Saint Paul's Methodist Episcopal Church (Anniston, Alabama)

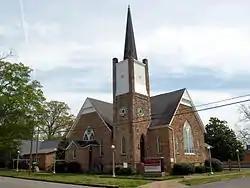
The church in April 2014

Saint Paul's Methodist Episcopal Church (also known as the First Christian Church) is a historic Methodist church building at 1327 Leighton Avenue in Anniston, Alabama, United States. It was built in 1888 and added to the National Register of Historical Places in 1985.